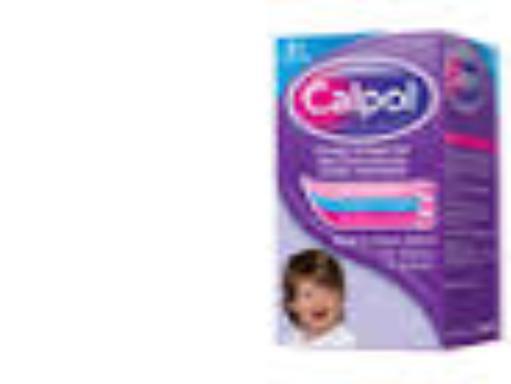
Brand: Calpol
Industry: Medical